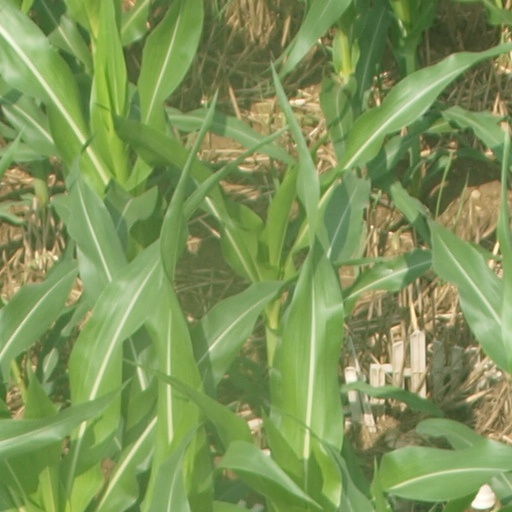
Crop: maize; corn